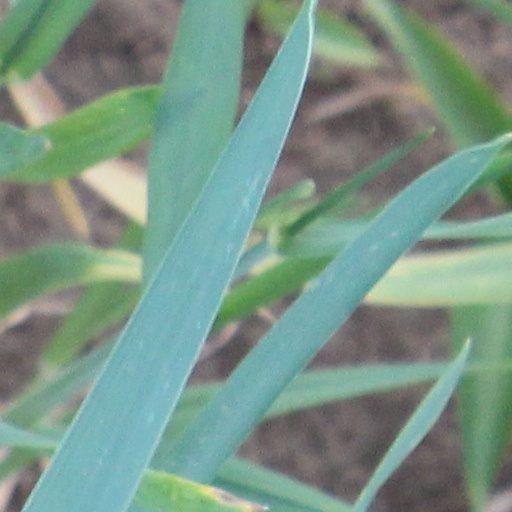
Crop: wheat